Concentrated poverty

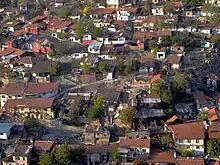
Gecekondu neighborhood in Ankara, Turkey

Despite its ranking as one of the largest economies in the world, Brazil continues facing deep socioeconomic inequality. According to a 2008 paper by Nathalie Beghin for Oxfam International employing data from the Institute for Applied Economic Research, 11.5% of its population was categorized as extremely poor, with an overall 30.3% (including the aforementioned 11.5%) classified as "poor." Beghin further states that Brazil's poverty rate is in some cases more than three times higher than that of comparable economies. Such economic situation in turn confines poor people to areas with large spatial concentrations of poverty, such as the infamous Favelas, neighborhoods with few access to government services, high crime, and poor living conditions. According to a descriptive study by Brueckner et al. for the Journal of Housing Economics, significant rural to urban migration in the second half of the 1900s led to unprecedented metropolitan population growth. Given the rapid influx of often-poor migrants, as well as insufficient housing, slums developed along the edges of cities. These neighborhoods did not follow building codes, lacking sanitation and other services. Exhibiting similarities to examples of concentrated poverty in the United States, neighborhoods such as favelas have additionally struggled with racial and socioeconomic discrimination. Working on Brazilian census data, the Brueckner et al. study underscores the racial disparity of favela residents, finding a statistically significantly greater chance of non-white residents existing within favelas than the rest of Brazilian urban areas. Given their relative disconnect from government oversight, favelas are frequently depicted as breeding grounds for organized crime. A study for the Political and Legal Anthropology Review outlines criminal organizations' strategies for finding refuge within favelas, involving complex relationships with favela residents. These organizations essentially act as a government for favelas, claiming to provide order, security, and resources. Within this study, however, such security is referred to as "ordered disorder," due to the continued threat of violence to residents brought forth by criminal activity.